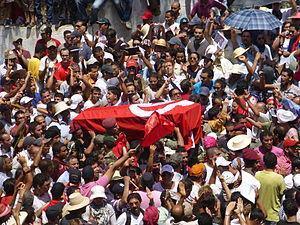
Cérémonie de l'enterrement de Mohamed Brahmi au Djellaz, Tunis